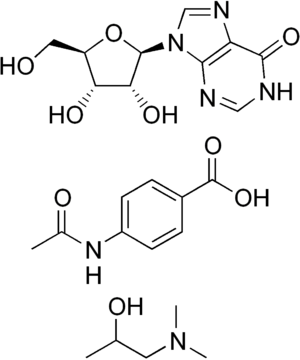
L’inosine pranobex est un mélange d'inosine, d'acide acétamidobenzoïque et de diméthylaminoisopropanol, utilisé comme médicament antiviral. L'inosine pranobex n'a aucun effet sur les cellules virales elles-mêmes, mais agit comme un puissant immunostimulant. Il est plus couramment utilisé pour traiter la PESS, une complication tardive de la rougeole, en conjonction avec un traitement par interféron intrathécale, avec des résultats prometteurs.